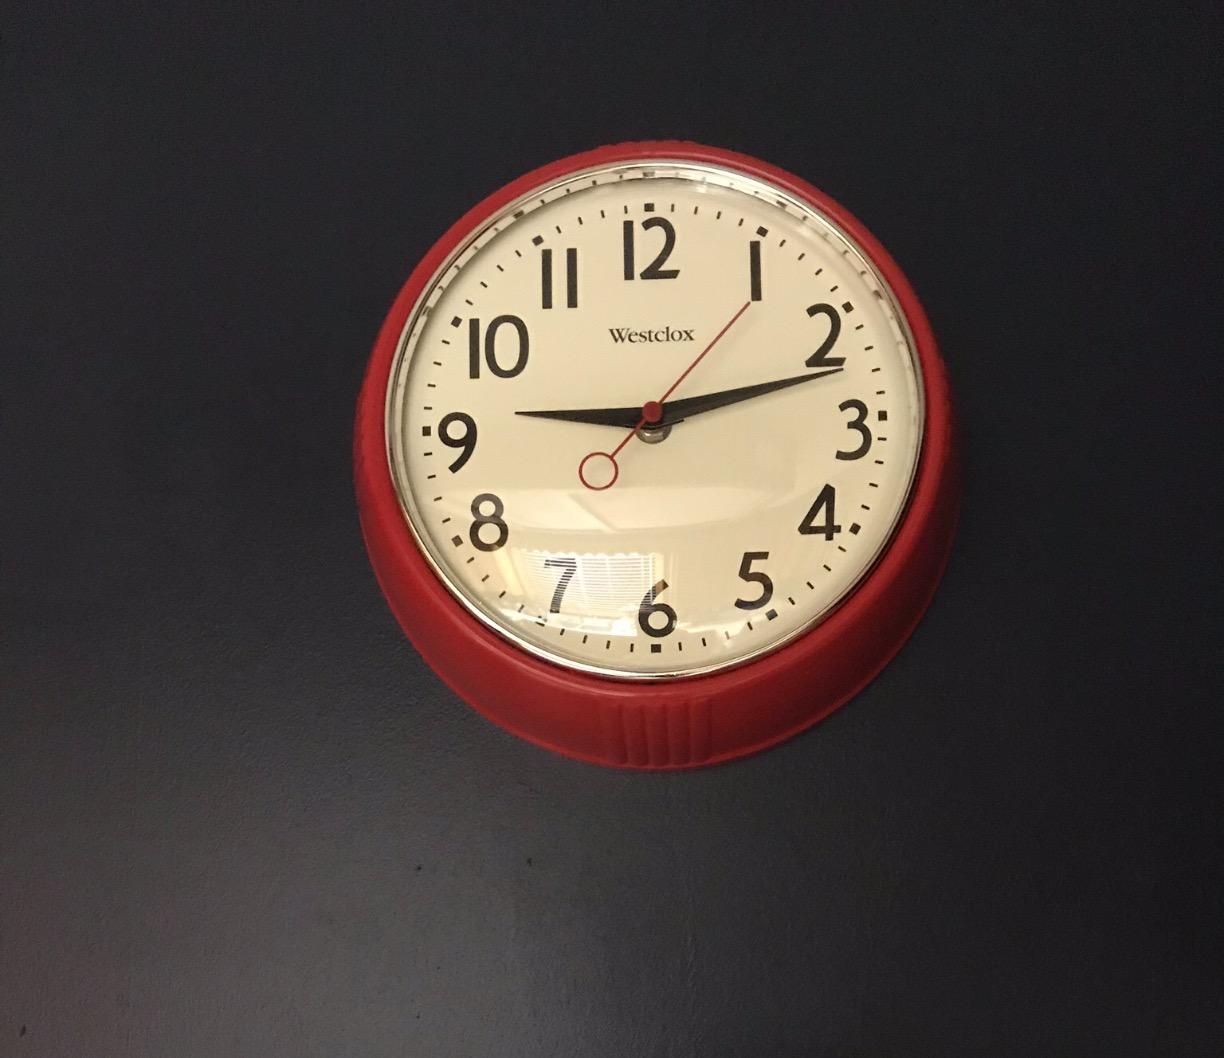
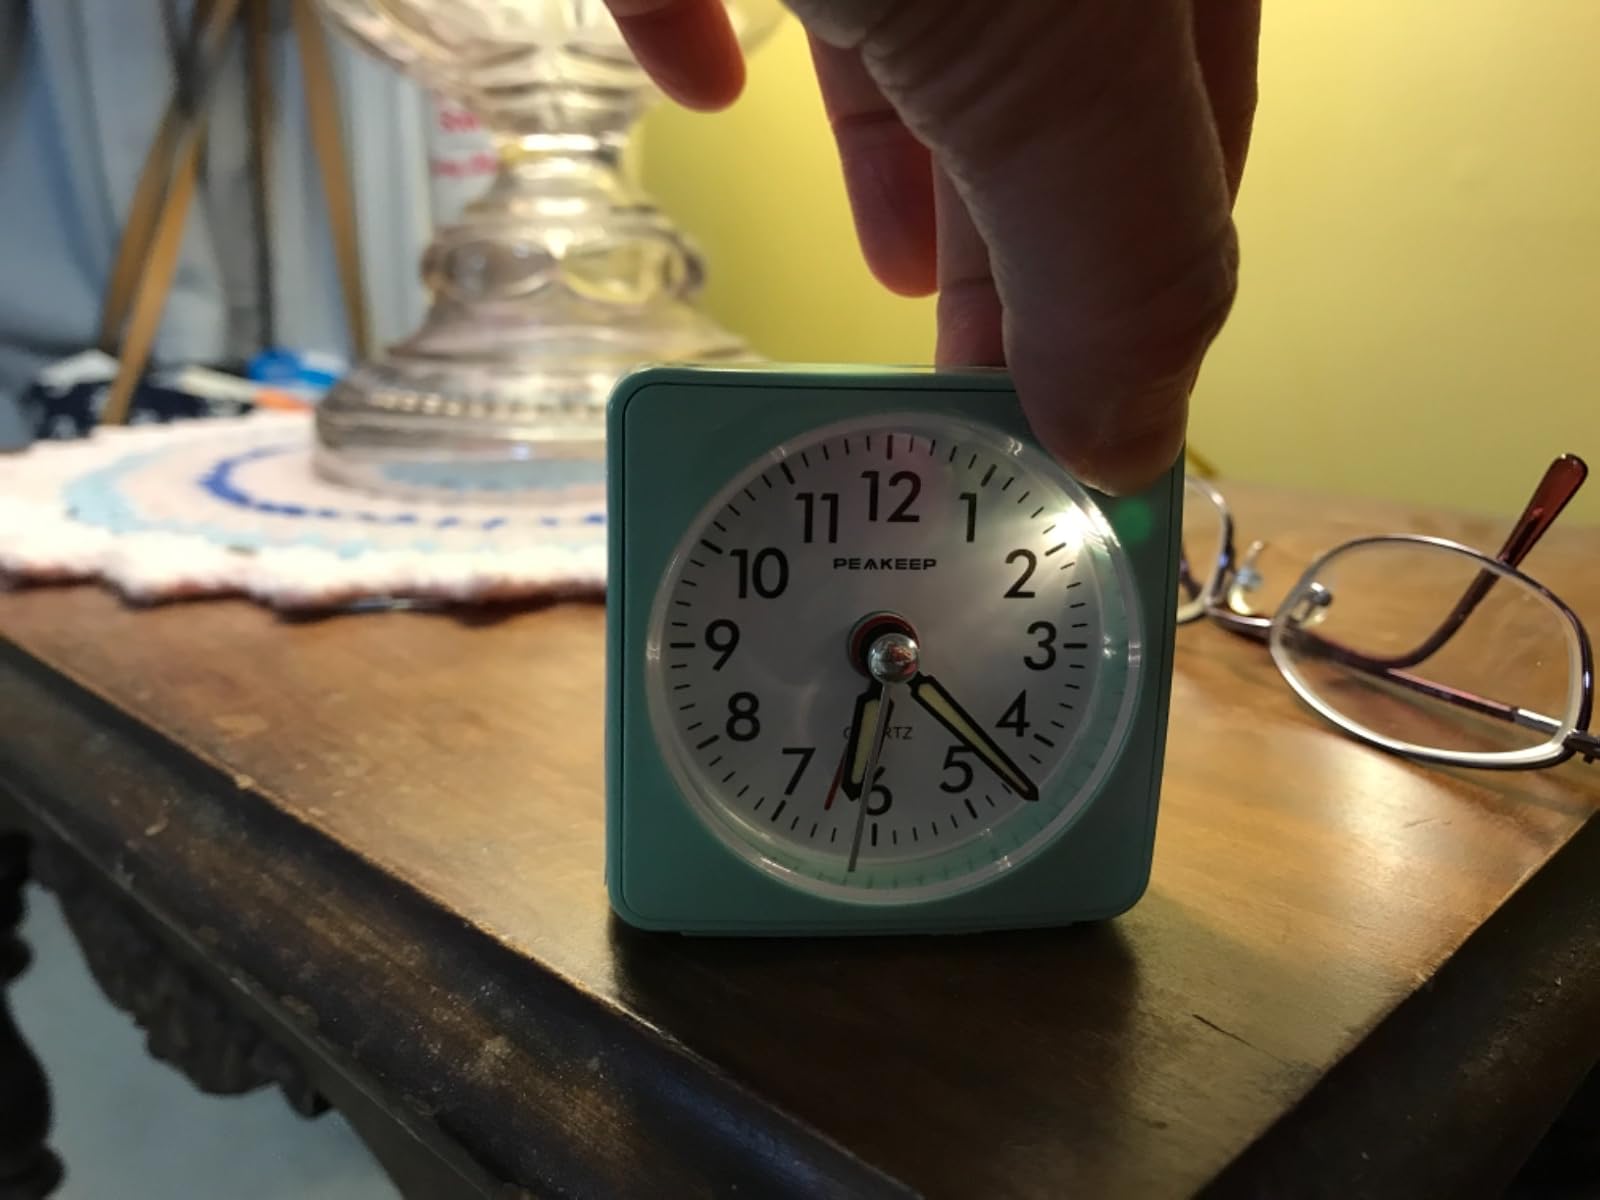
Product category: clock
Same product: no